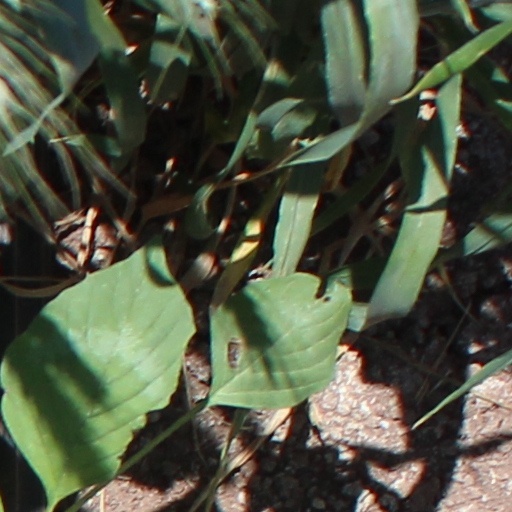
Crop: wheat